Pan-European identity

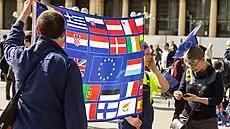
Pro-European participants attending the Pulse of Europe rally in Cologne, Germany (2017)

The European institutions made several concrete attempts to reinforce two things: identity contents (what is Europe in people's minds?) and identity formation (what makes people feel European?).